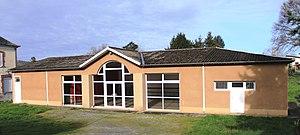
Salle des fêtes de Lanespède (Hautes-Pyrénées)
Lanespède est une commune française située dans le département des Hautes-Pyrénées, en région Occitanie.